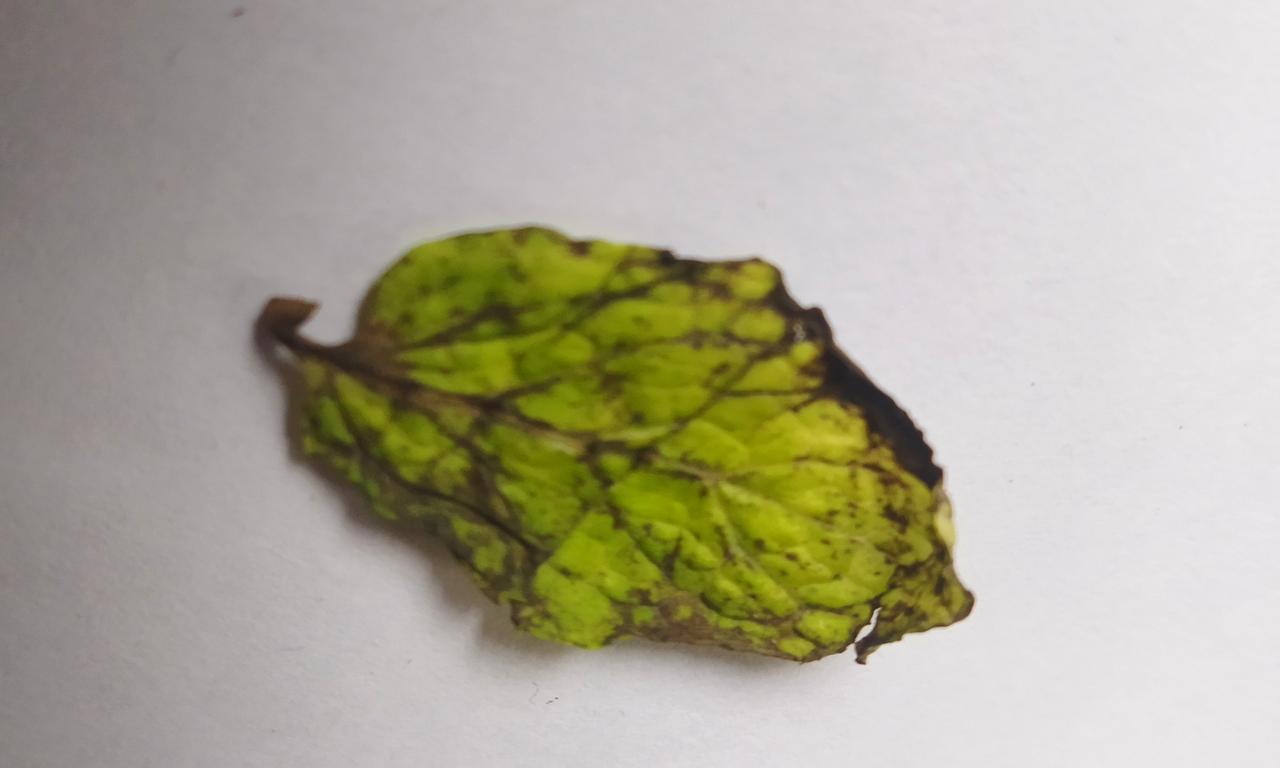
Label: Spoiled